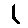
Label: 1